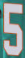
Number: 5